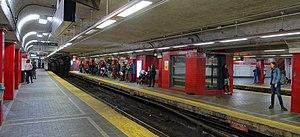
La ligne rouge du métro de Boston est l'une des trois lignes de métro de la ville de Boston, Massachusetts. Exploitée par la Massachusetts Bay Transportation Authority, elle traverse la région de Boston de nord au sud. La longueur de la ligne fait 33 km dont 14 km en souterrain et 22 stations sont ouvertes le long de son parcours.